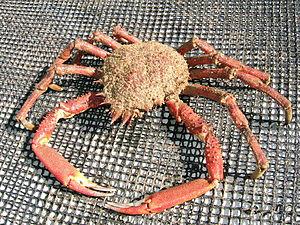
Les Majinae sont une sous-famille de crabes de la famille des Majidae.
Les Brachyura sont des crustacés décapodes dotés d'une carapace plutôt plate, et d'un abdomen court et large placé sous le thorax. On distingue les Brachyura, les vrais crabes, des Anomura qui comprend plusieurs autres crustacés qui sont également appelés crabes
Les Majoidea, sont une super-famille de crabes. Elle comprend plusieurs familles.